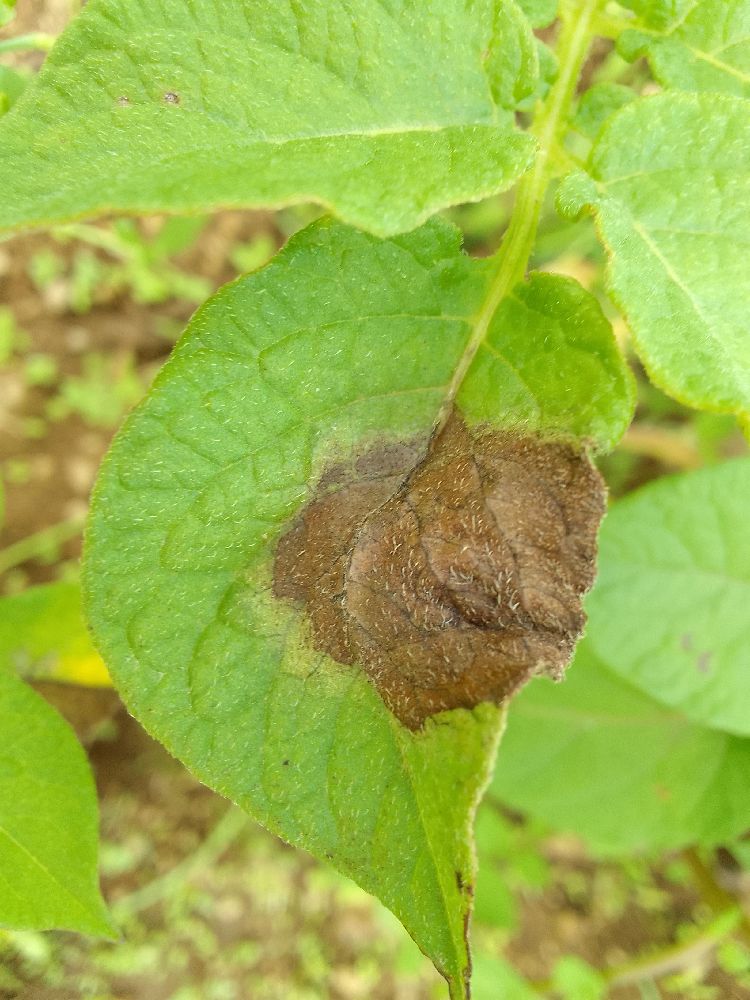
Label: Late blight